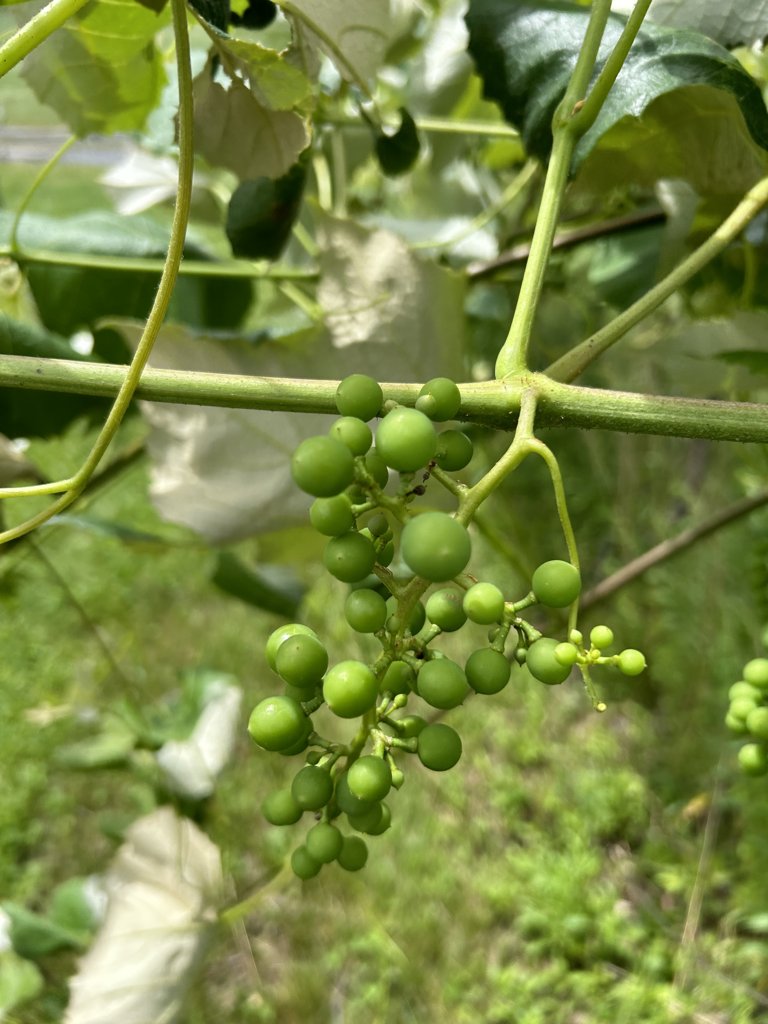
Berries visible: 61
Grape clusters: 2